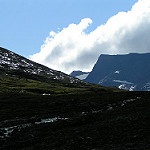
Scene: Outdoor